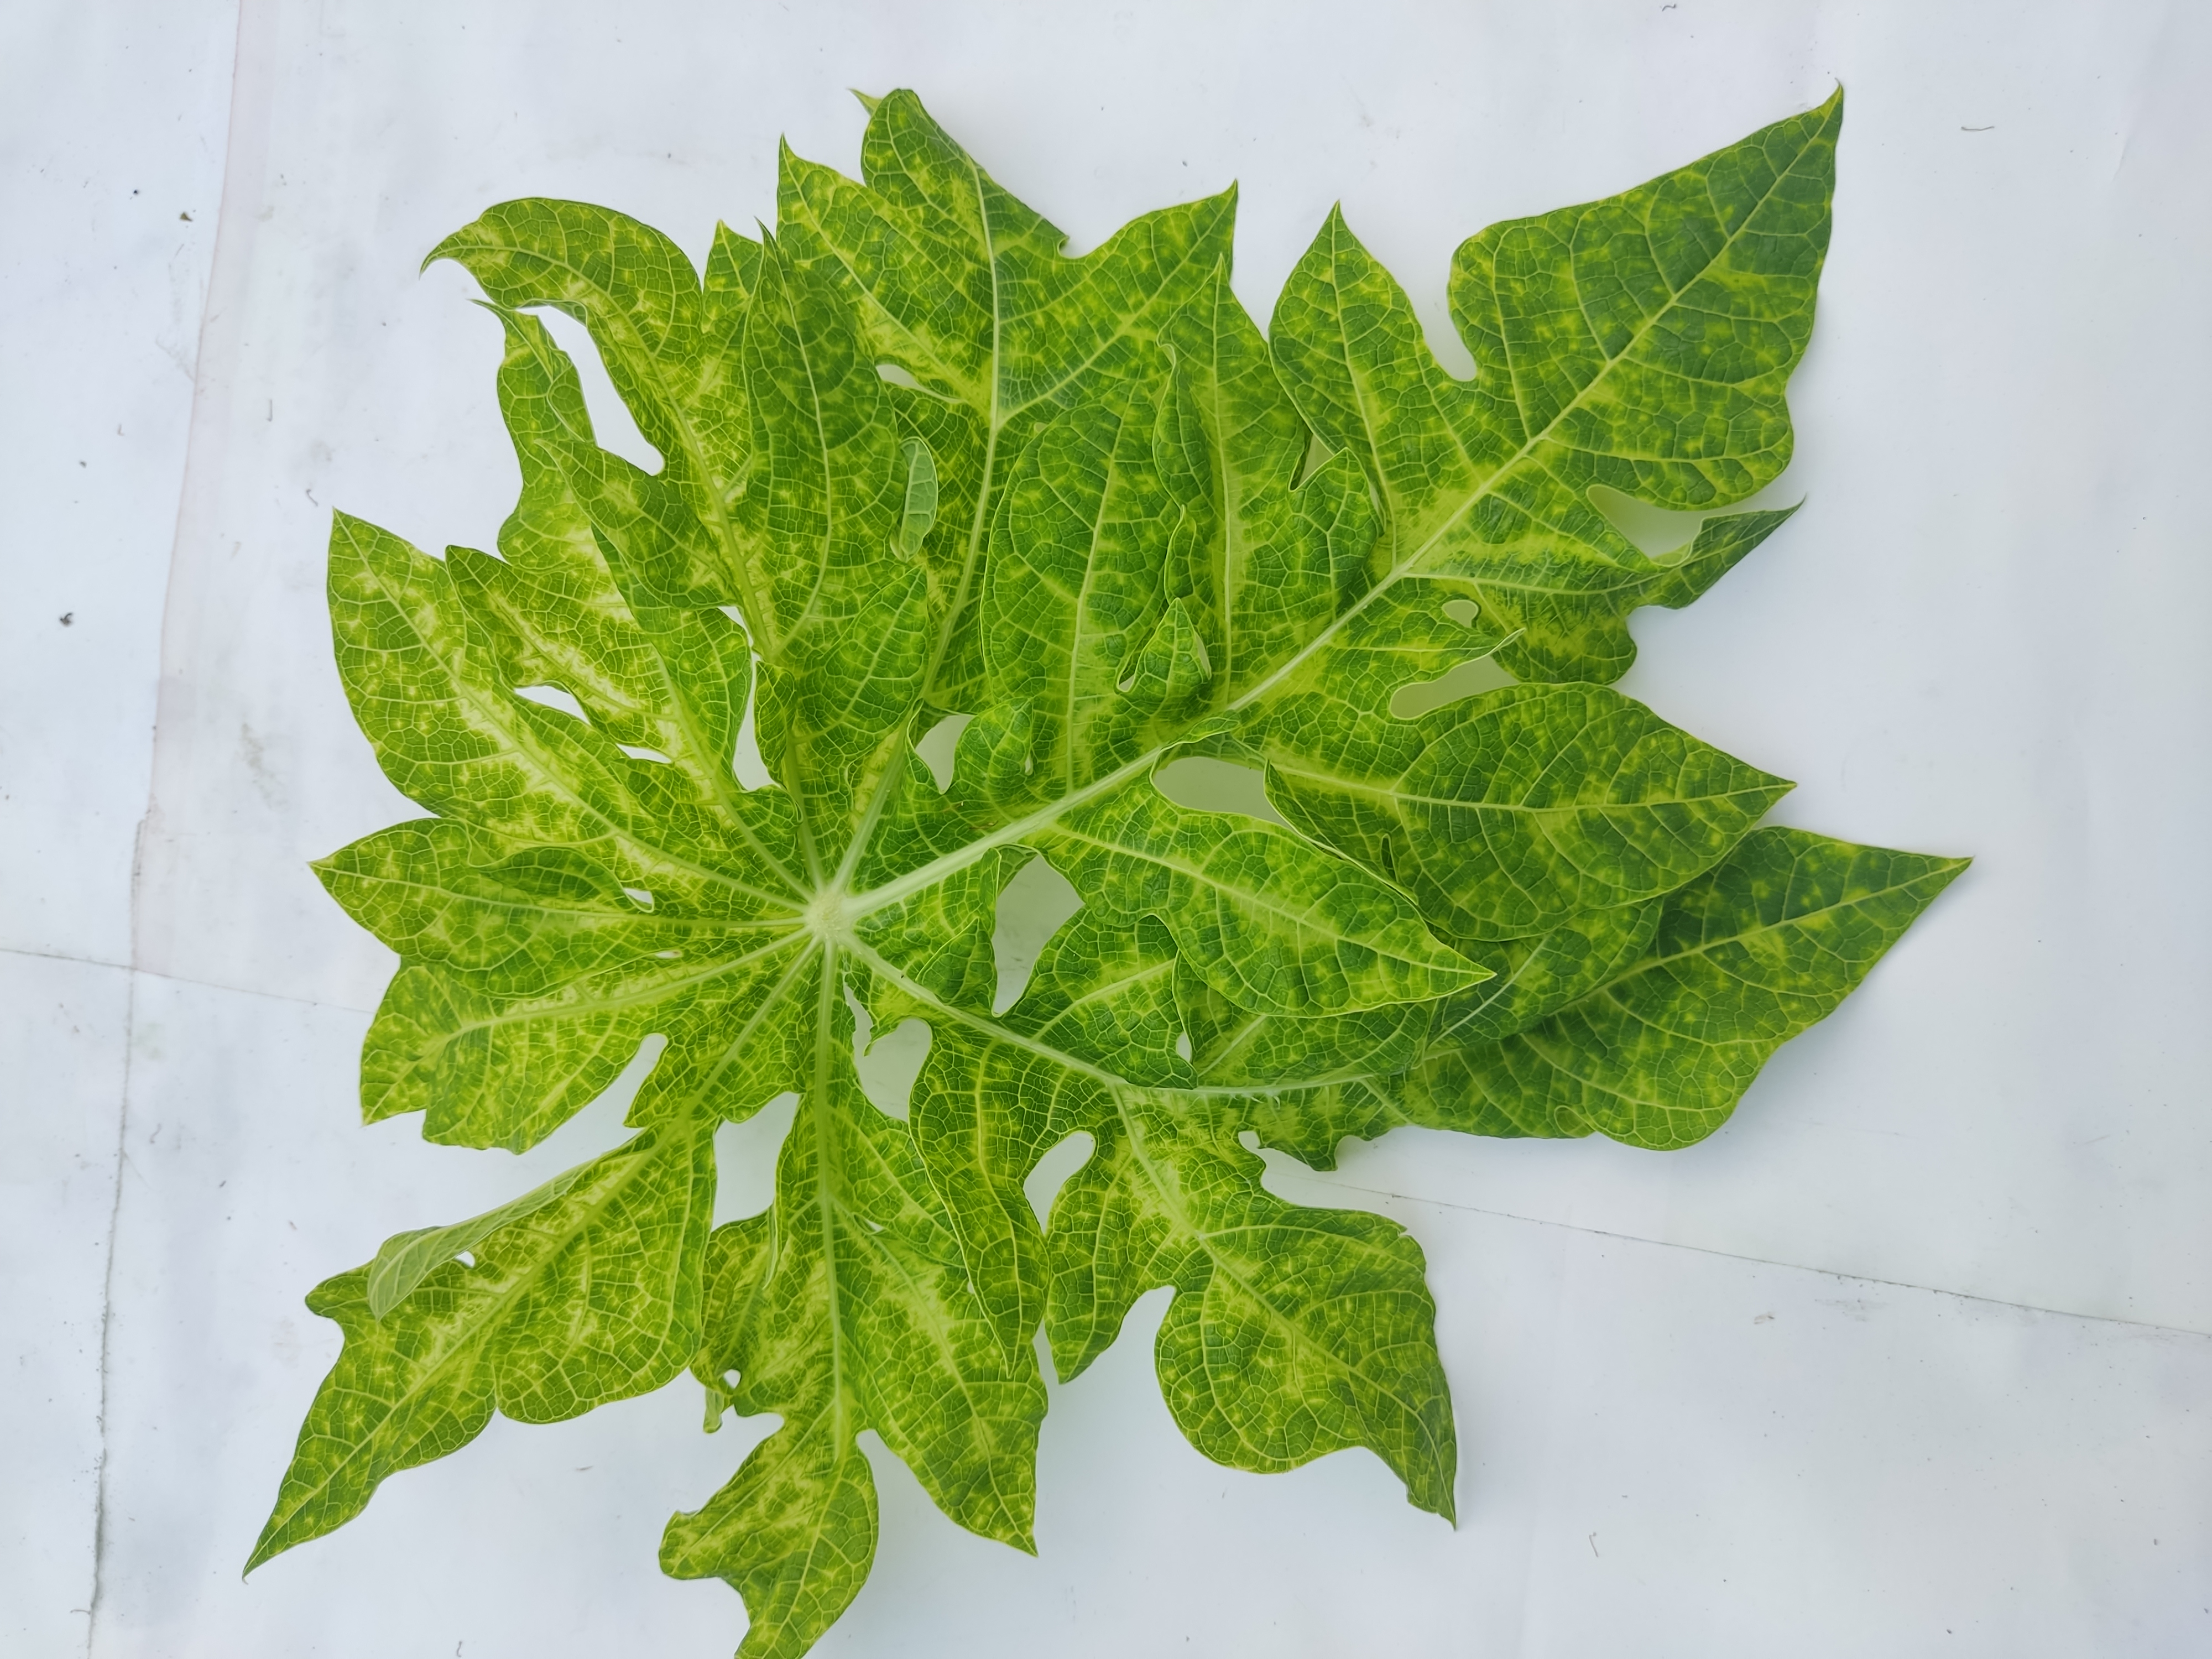
Label: Mosaic